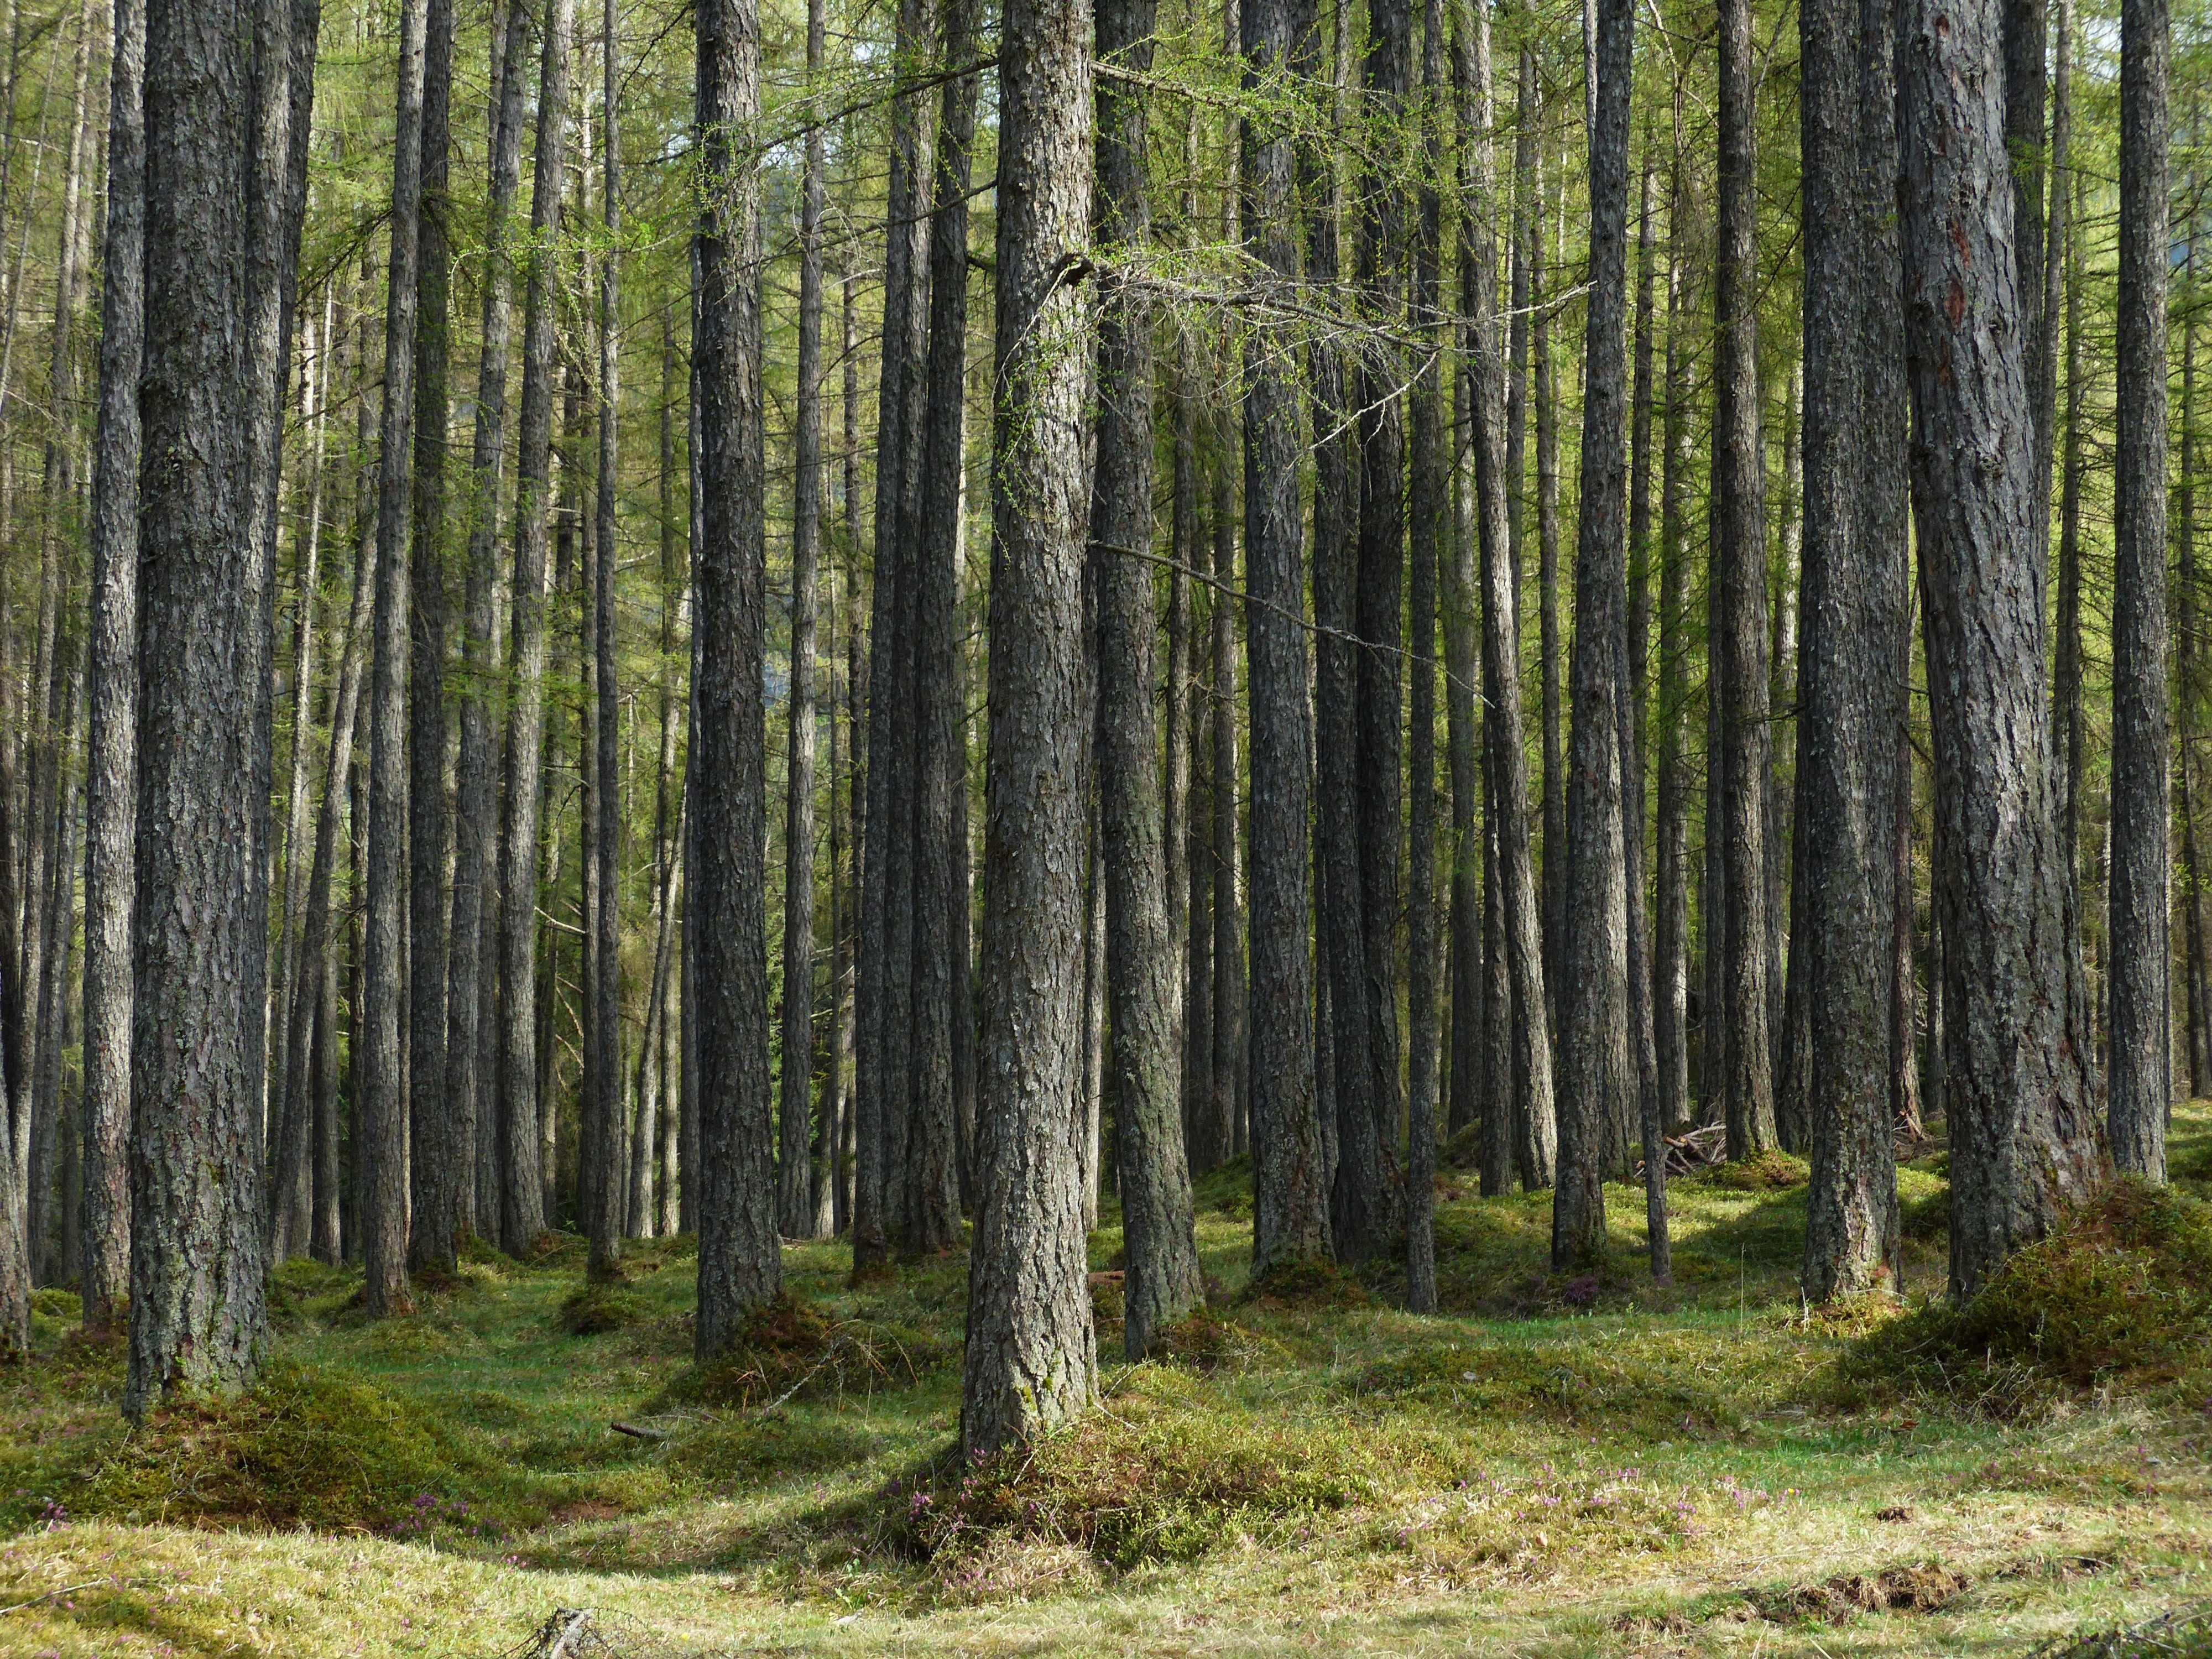
tree, forest, wilderness, plant, meadow, trunk, fir, conifer, spruce, deciduous, grove, western, woodland, habitat, larch, larix, ecosystem, tree trunks, strains, fairy tale forest, biome, pine family, old growth forest, natural environment, geographical feature, woody plant, temperate broadleaf and mixed forest, temperate coniferous forest, land plant, larch forest